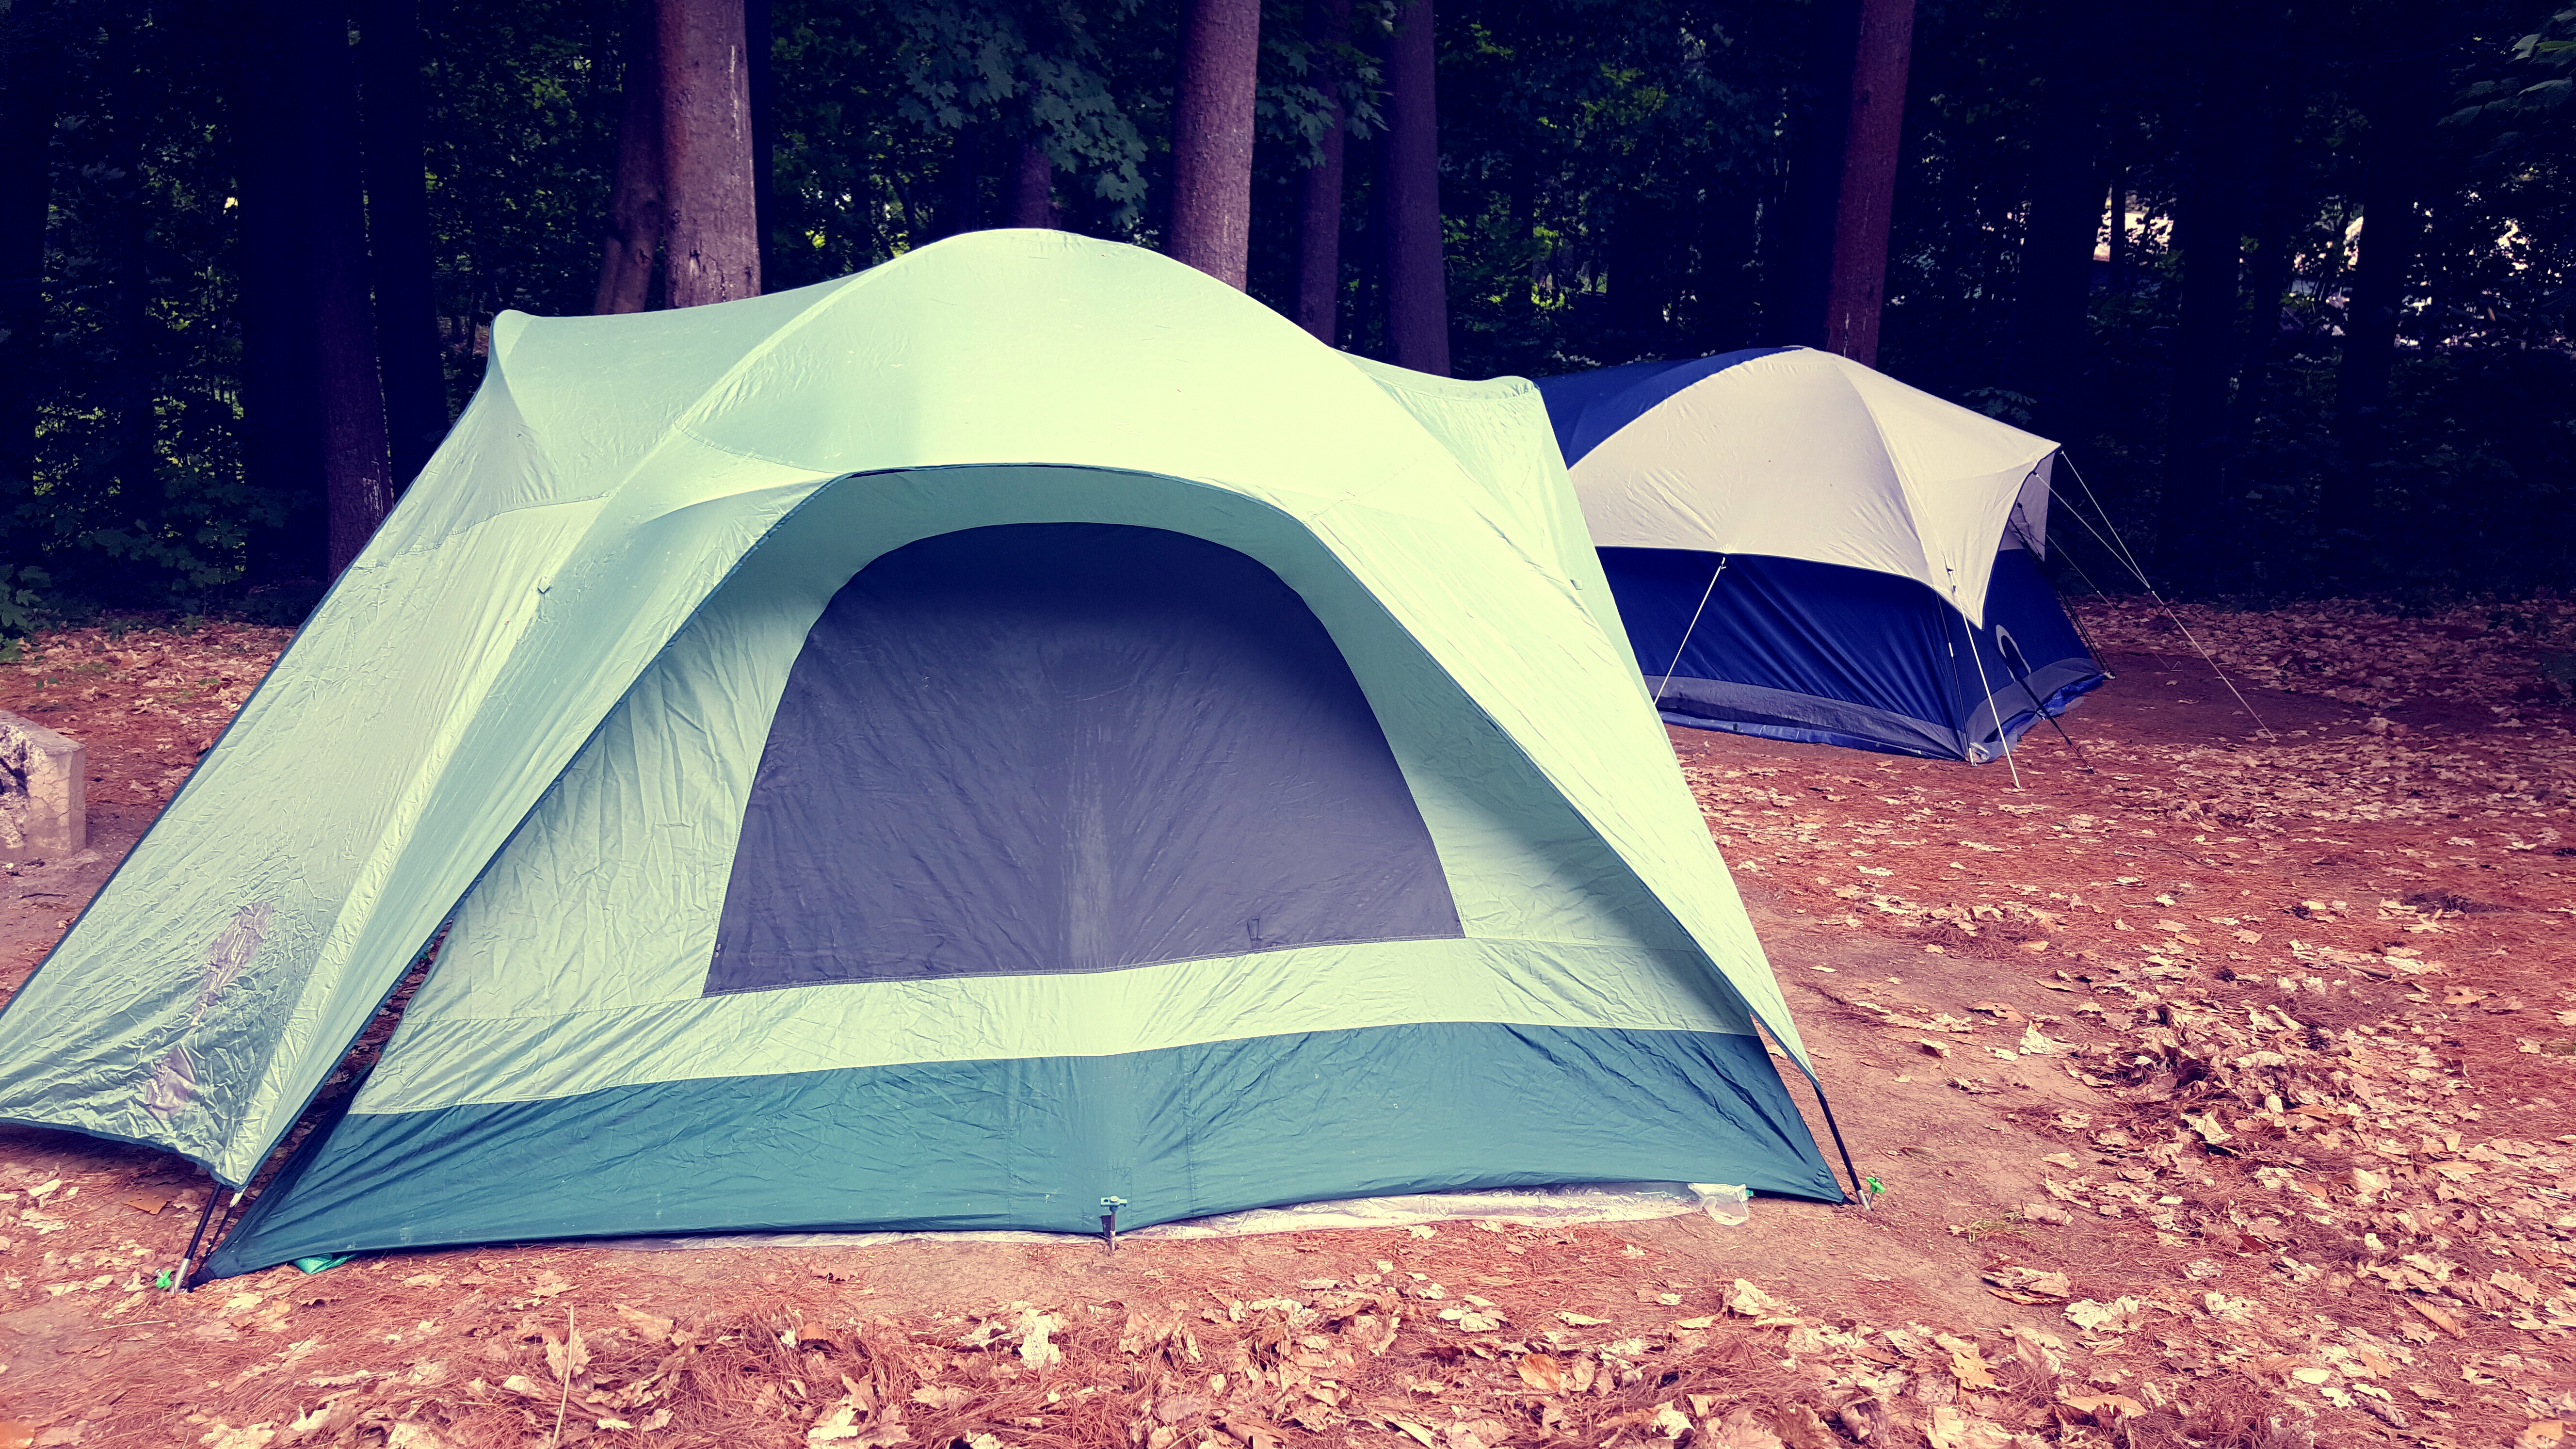
forest, wing, blue, camping, tent, outdoors, woods, tents, campsite